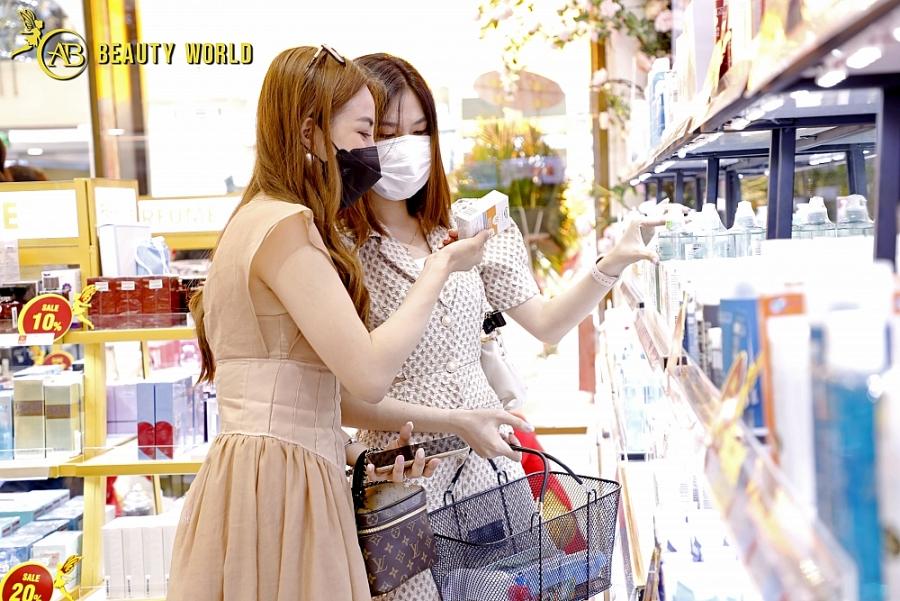
có hai cô gái đang cùng nhìn về một hộp sản phẩm